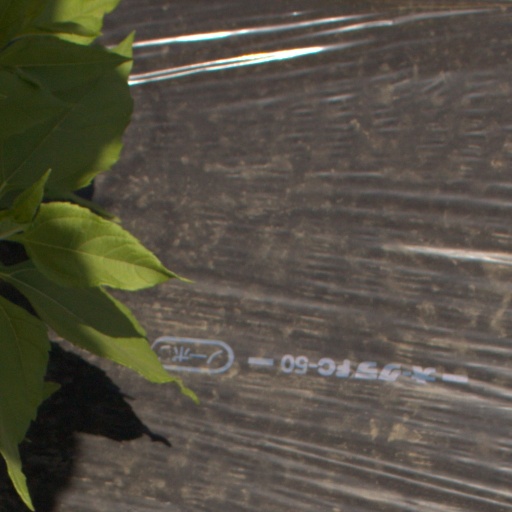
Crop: Jerusalem artichoke